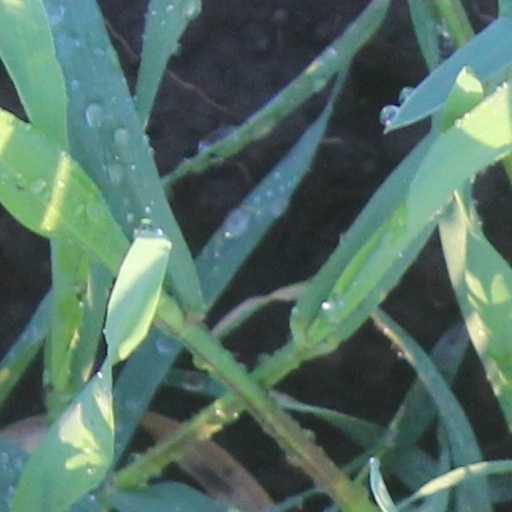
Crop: wheat